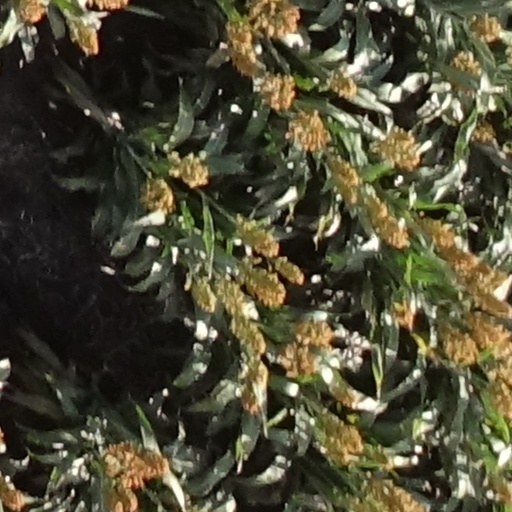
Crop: sorghum